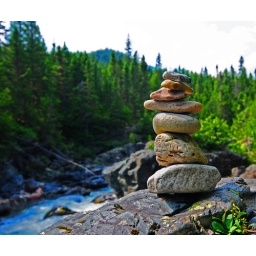
A pile of rocks sitting on top of a large rock in Canada